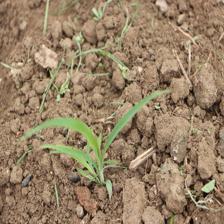
Label: Sorghum